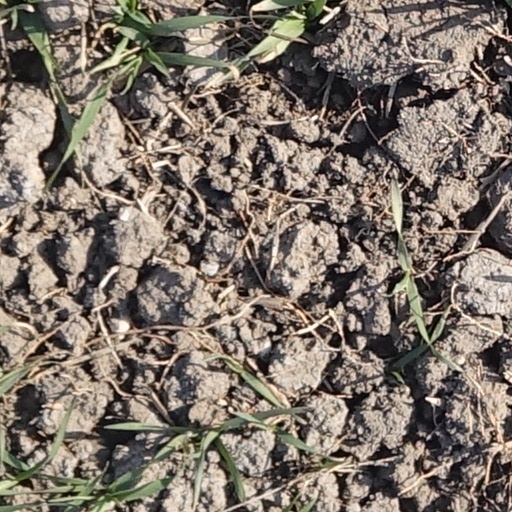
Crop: wheat